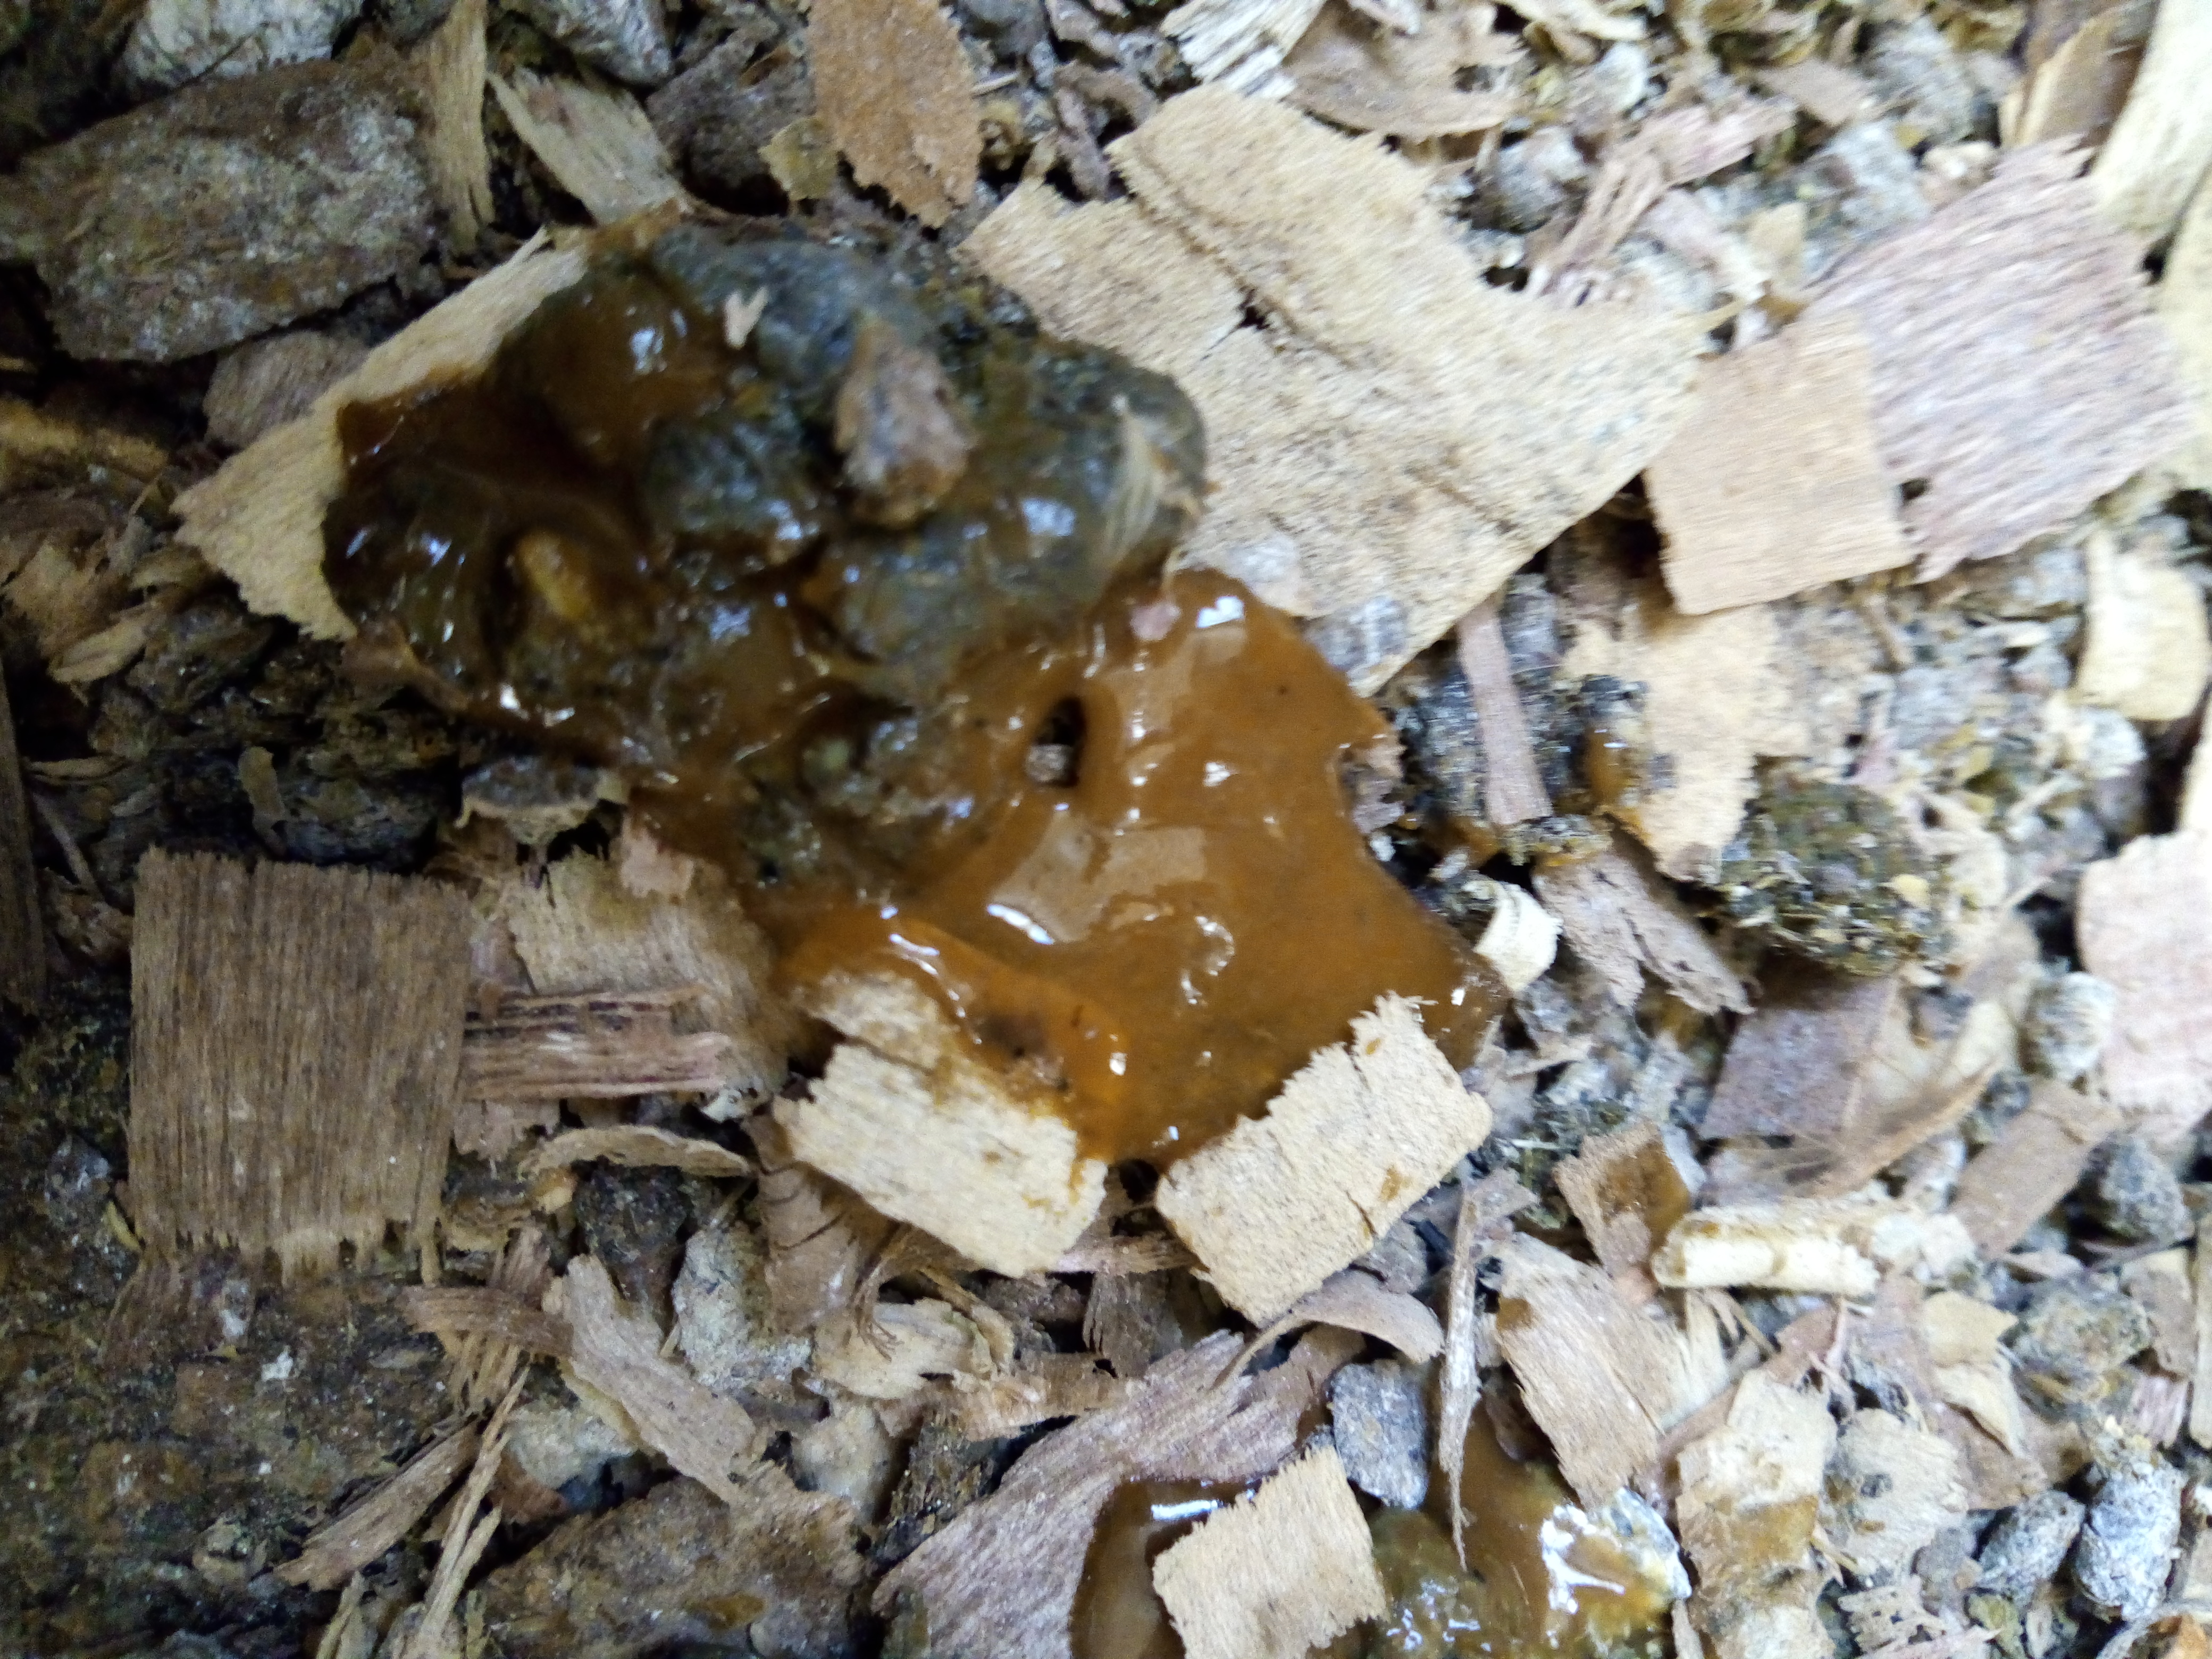
PCR-confirmed diagnosis: Coccidiosis